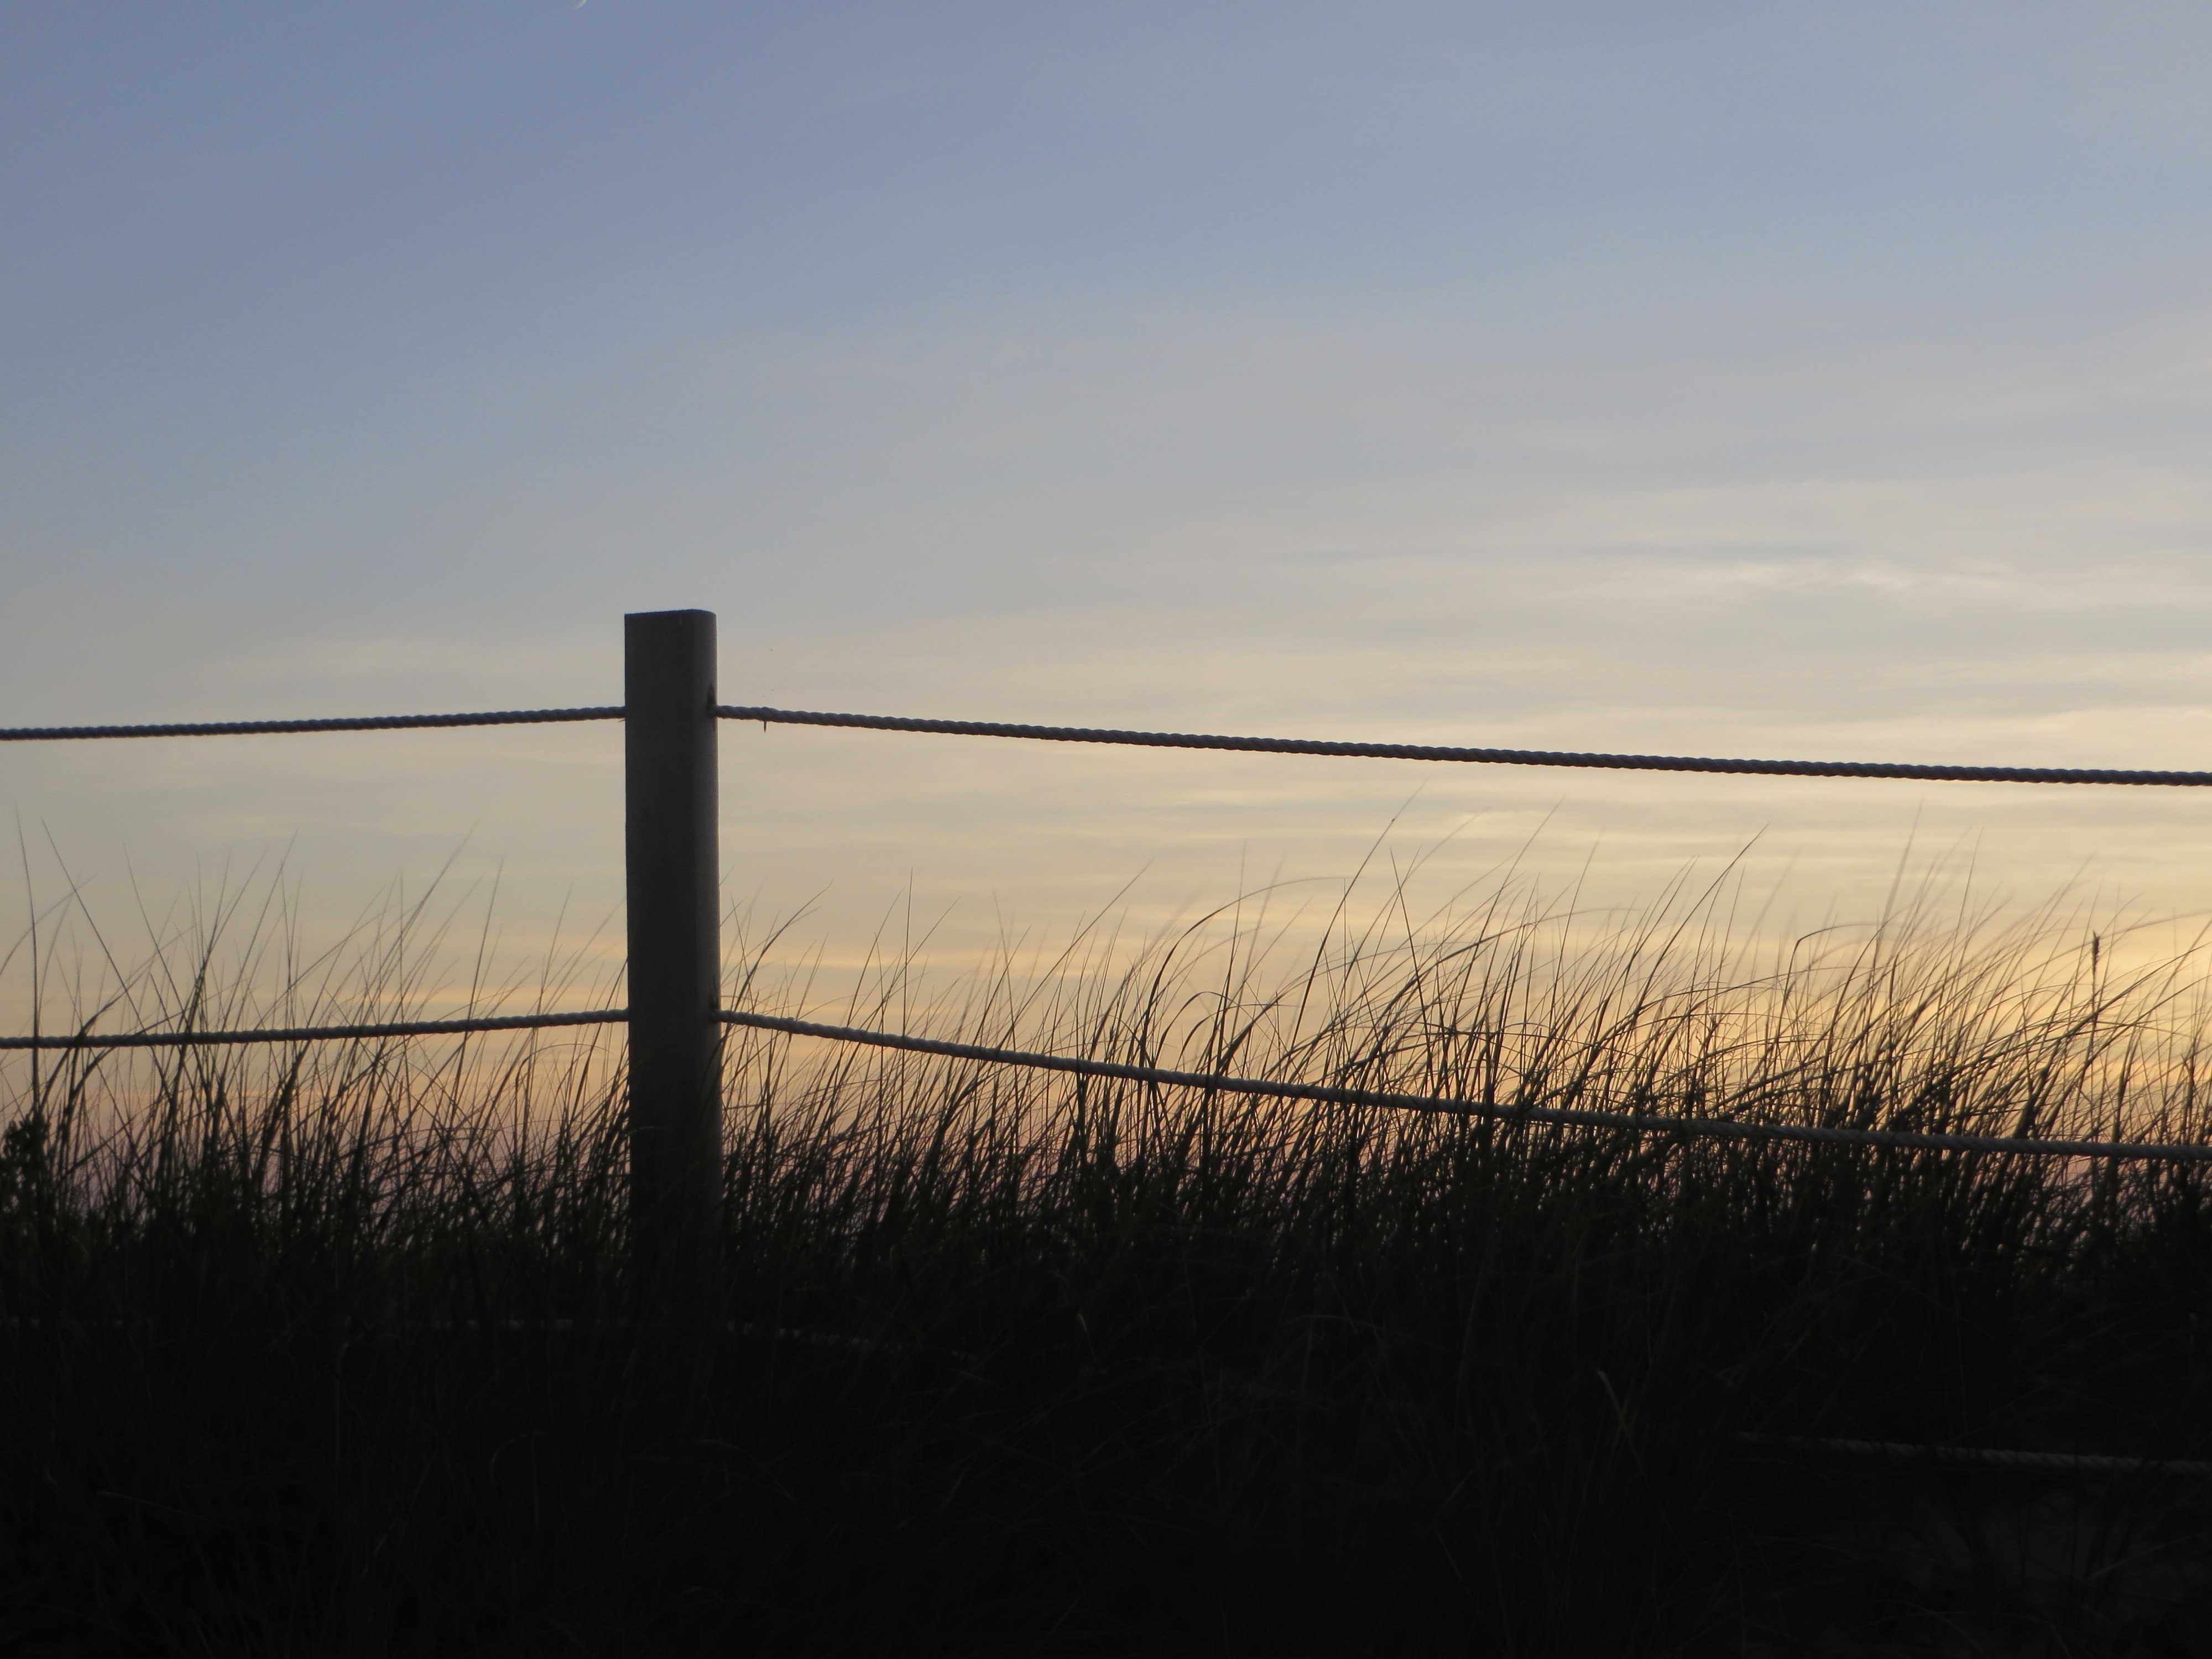
sea, nature, grass, horizon, marsh, silhouette, fence, post, cloud, sky, sunrise, sunset, sunlight, morning, wind, dawn, dusk, evening, reflection, fencing, clouds, rural area, rope fence, atmospheric phenomenon, grass family